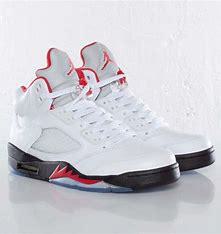
Brand: Jordan
Model: 5 Retro